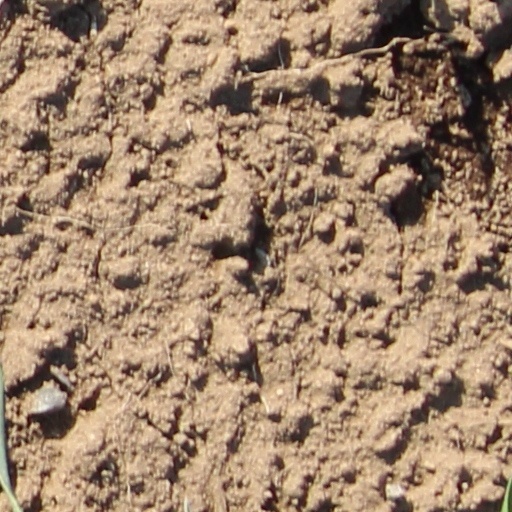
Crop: wheat